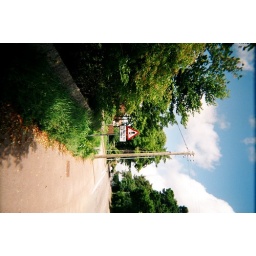
A road sign in Wales